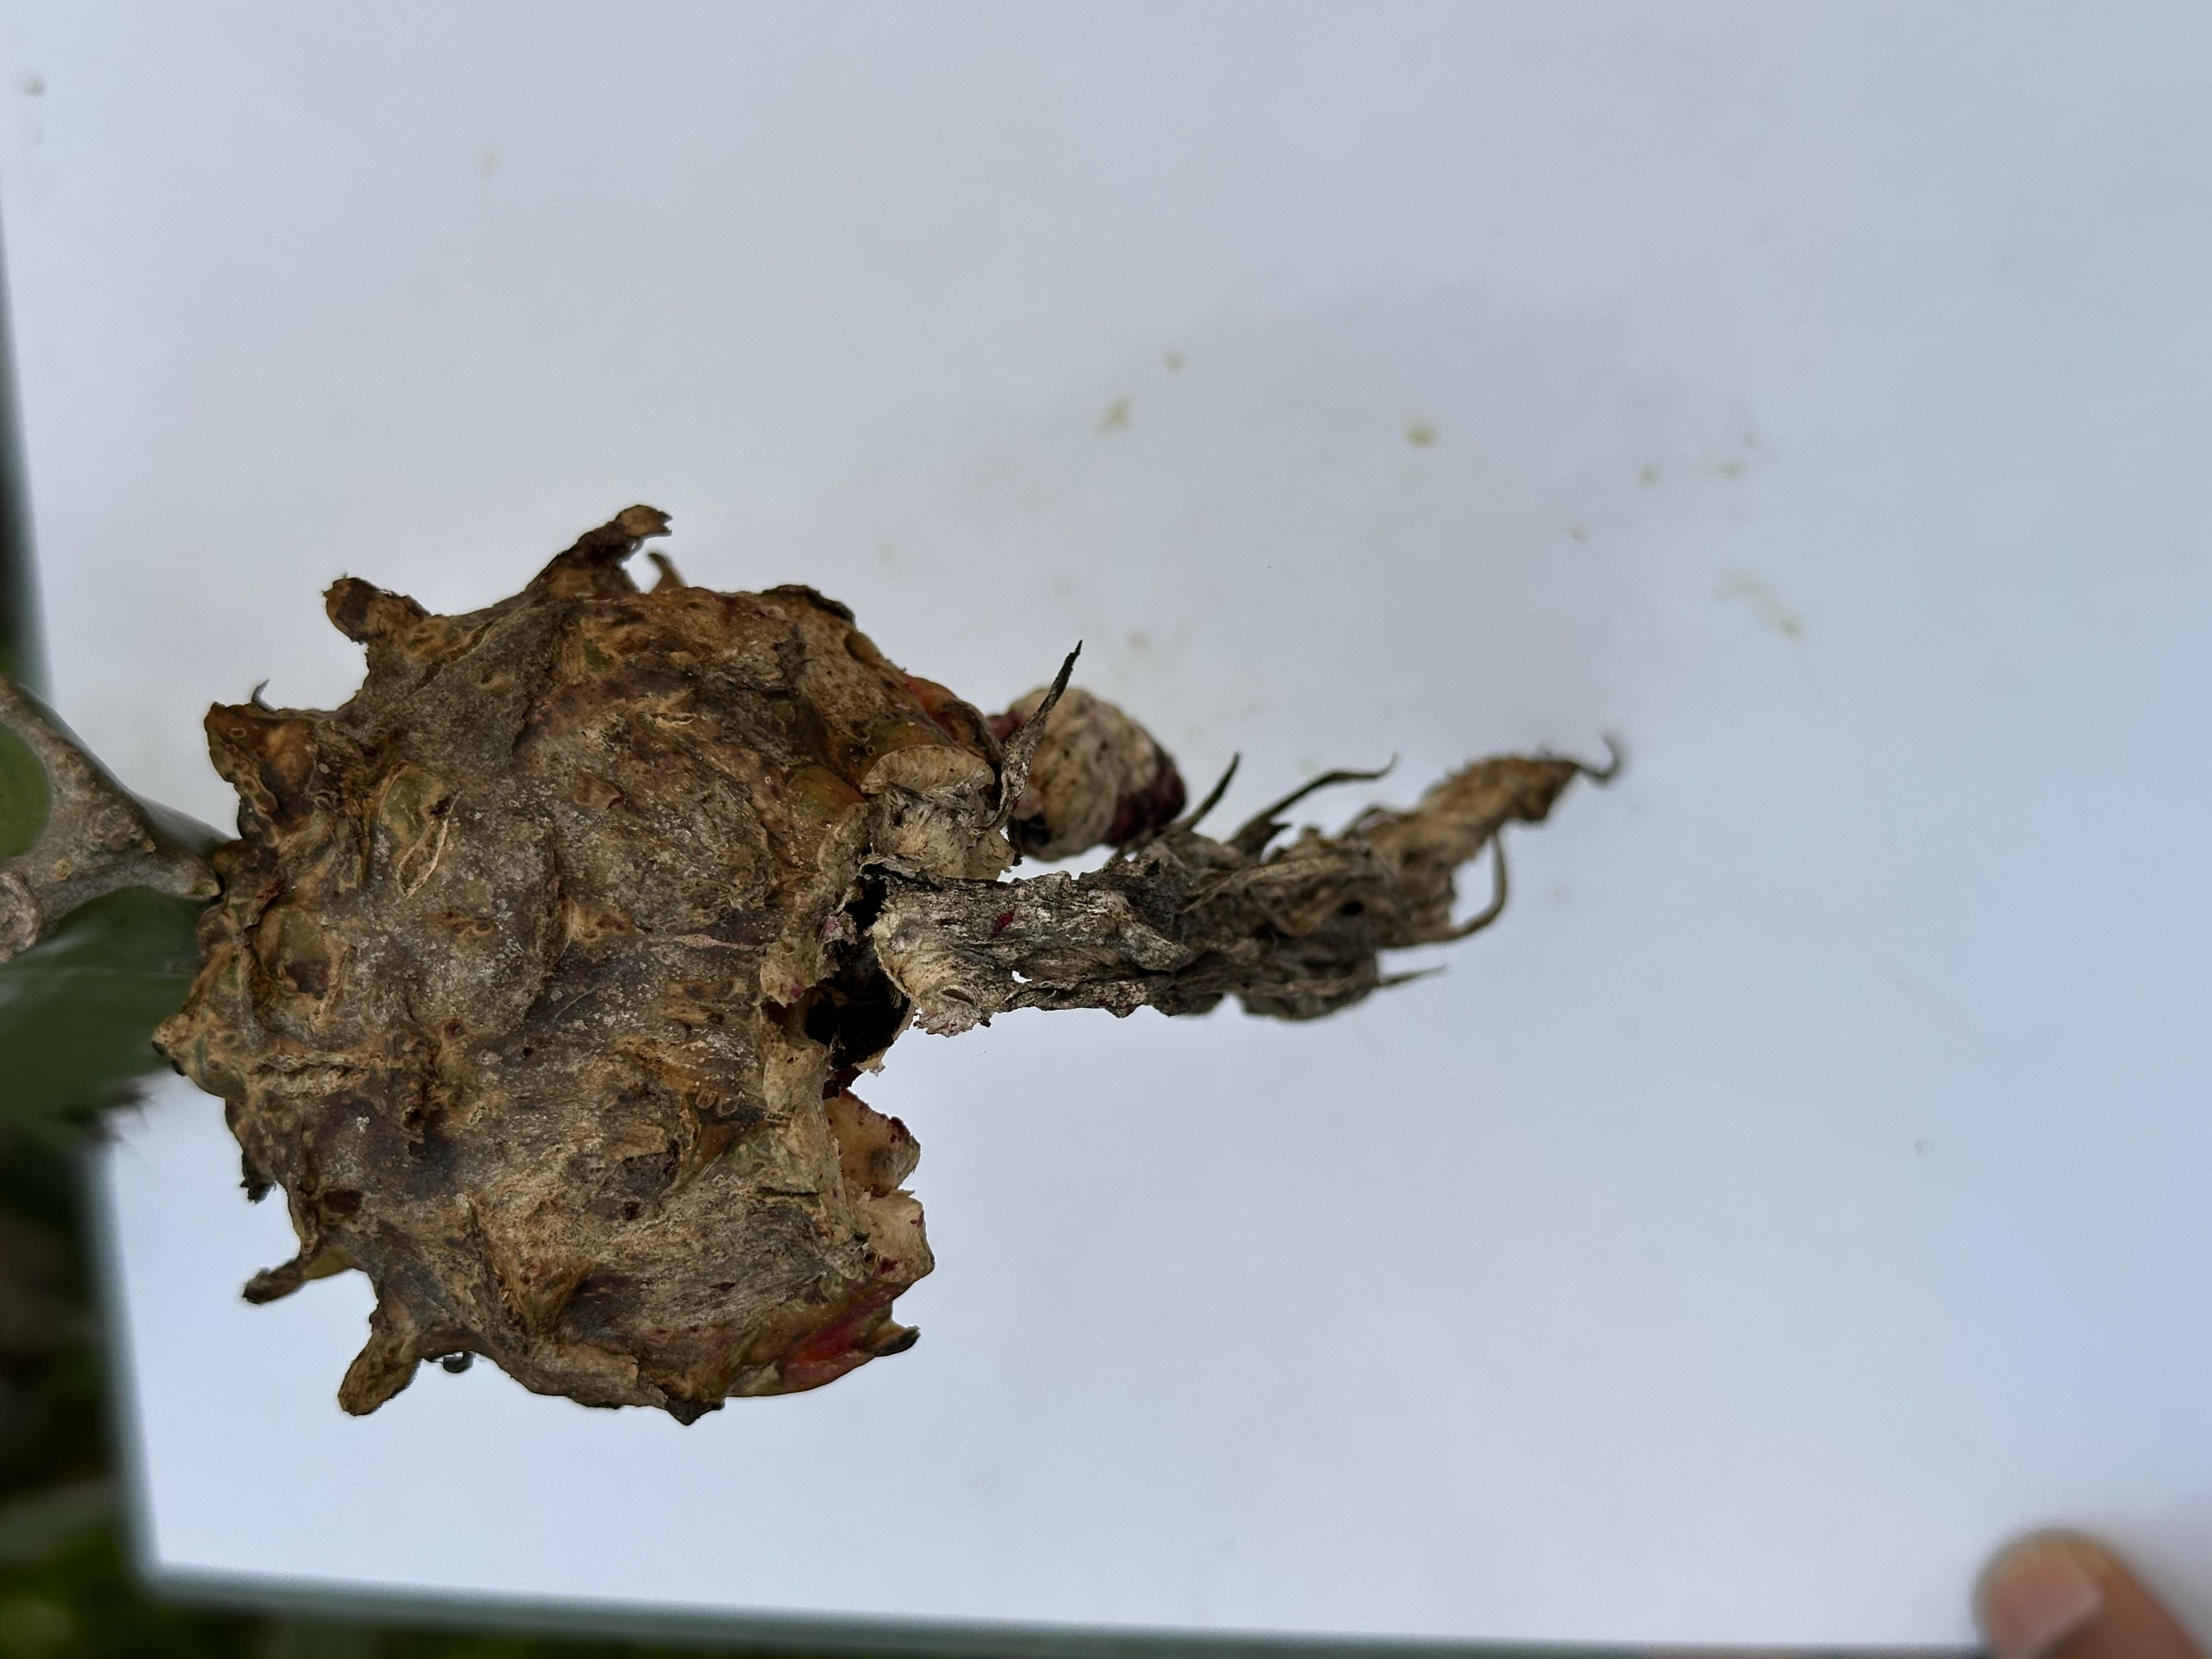
Label: Bad fruit